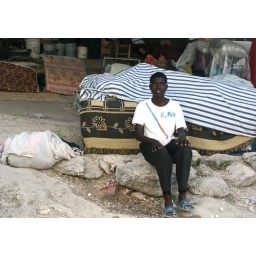
A boy poses in front of his bed at a Haitian refugee camp